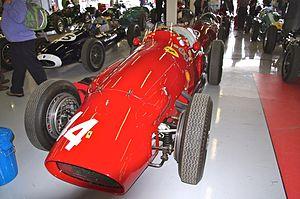
Le Grand Prix d'Argentine 1955, disputé sur le circuit Oscar Alfredo Galvez le 16 janvier 1955, est la quarante-deuxième épreuve du championnat du monde de Formule 1 courue depuis 1950 et la première manche du championnat 1955.
Le Grand Prix de Suisse 1954, disputé sur le circuit de Bremgarten le 22 août 1954, est la trentième-neuvième épreuve du championnat du monde de Formule 1 courue depuis 1950 et la septième manche du championnat 1954.
Le Grand Prix de Grande-Bretagne 1955, disputé sur le circuit d'Aintree le 16 juillet 1955, est la quarante-septième épreuve du championnat du monde de Formule 1 courue depuis 1950 et la sixième manche du championnat 1955.
Le Grand Prix de France 1954, disputé sur le circuit de Reims-Gueux le 4 juillet 1954, est la trente-sixième épreuve du championnat du monde de Formule 1 courue depuis 1950 et la quatrième manche du championnat 1954.
Le Grand Prix d'Argentine 1954, disputé sur le circuit Oscar Alfredo Galvez le 17 janvier 1954, est la trente-troisième épreuve du championnat du monde de Formule 1 courue depuis 1950 et la première manche du championnat 1954.
Le Grand Prix d'Italie 1954, disputé sur le circuit de Monza le 5 septembre 1954, est la quarantième épreuve du championnat du monde de Formule 1 courue depuis 1950 et la huitième manche du championnat 1954.
Le Grand Prix de Belgique 1954, disputé sur le circuit de Spa-Francorchamps le 20 juin 1954, est la trente-cinquième épreuve du championnat du monde de Formule 1 courue depuis 1950 et la troisième manche du championnat 1954.
Le Grand Prix automobile de Monaco 1955, disputé le 22 mai 1955 sur le circuit de Monaco, est la quarante-troisième épreuve du championnat du monde de Formule 1 courue depuis 1950 et la deuxième manche du championnat 1955. Il est également dénommé Grand Prix d'Europe 1955.
Le Grand Prix d'Allemagne 1954, disputé sur le Nürburgring le 1ᵉʳ août 1954, est la trentième-huitième épreuve du championnat du monde de Formule 1 courue depuis 1950 et la sixième manche du championnat 1954. Il a également reçu le titre de Grand Prix d'Europe.
Le Grand Prix de Grande-Bretagne 1954, disputé sur le circuit de Silverstone le 17 juillet 1954, est la trente-septième épreuve du championnat du monde de Formule 1 courue depuis 1950 et la cinquième manche du championnat 1954.